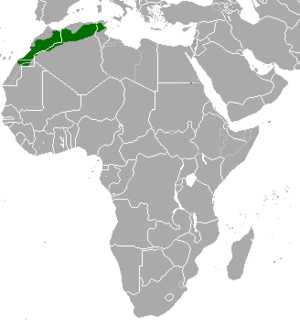
Gazella cuvieri ou gazelle de Cuvier est une espèce de gazelles d'Afrique du Nord et du Sahara. Son nom lui a été donné en hommage au scientifique Georges Cuvier.